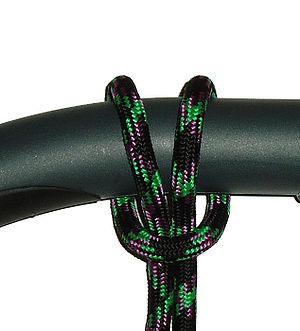
Tête d'alouette / Nœud en tête d'alouette
Le nœud de tête d'alouette est un nœud d'accroche. Il est utilisé essentiellement pour attacher un cordage à un crochet ou à un anneau.